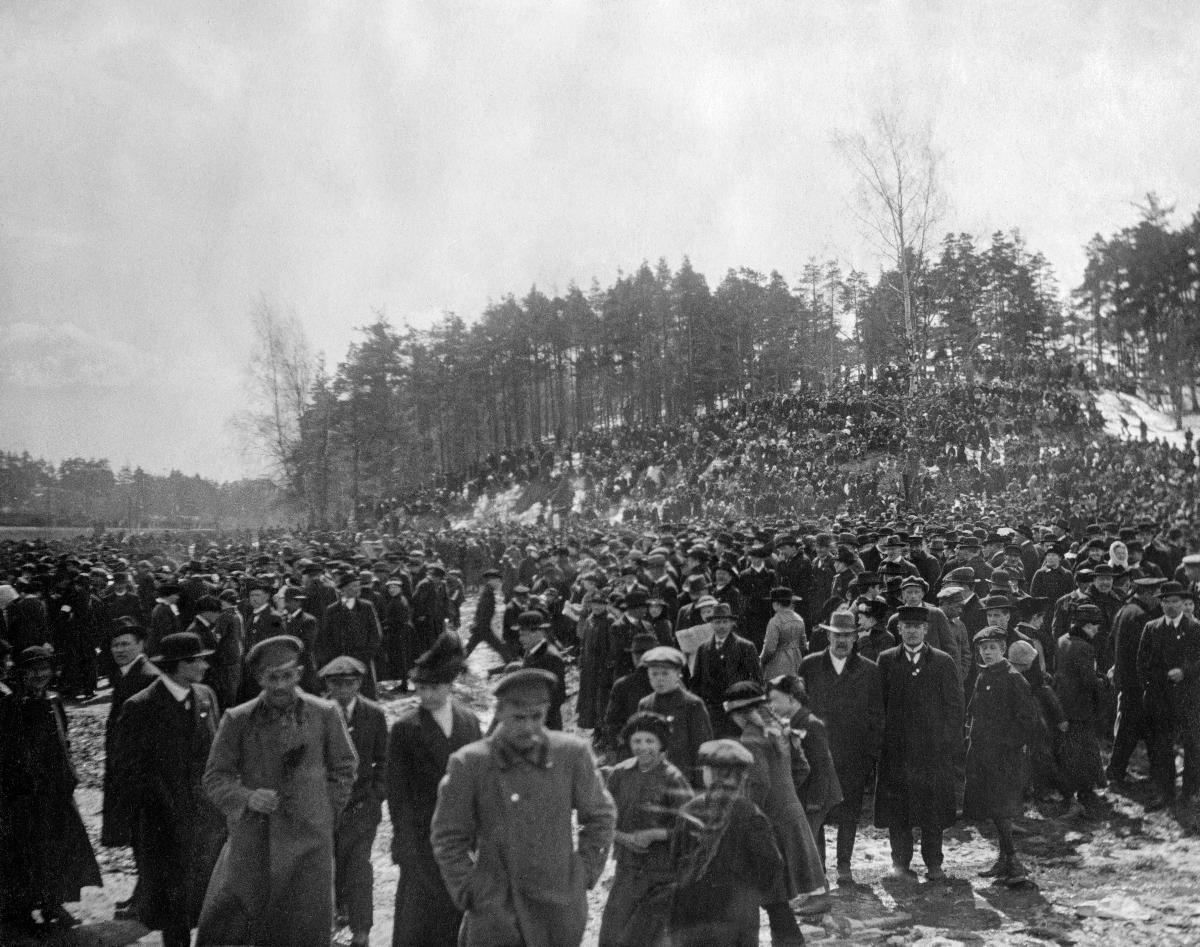
Työväen mielenosoitus Helsingissä
Demonstration of workers in Helsinki
sisällön kuvaus: Työväen mielenosoituskulkue Helsingissä 1917. Joukot kokoontuvat Eläintarhan kentälle. content description: Demonstration of workers in Helsinki 1917. The crowd gathers on Eläintarha field.
Vuosi: 1917
Paikka: Suomi; Suomi, Uusimaa, Helsinki
Aiheet: politiikka; mielenosoitukset; työväenliike; politics; demonstrations (activism); labour movement; demonstrations; workers; politik; demonstrationer (meningsyttringar); arbetarrörelsen